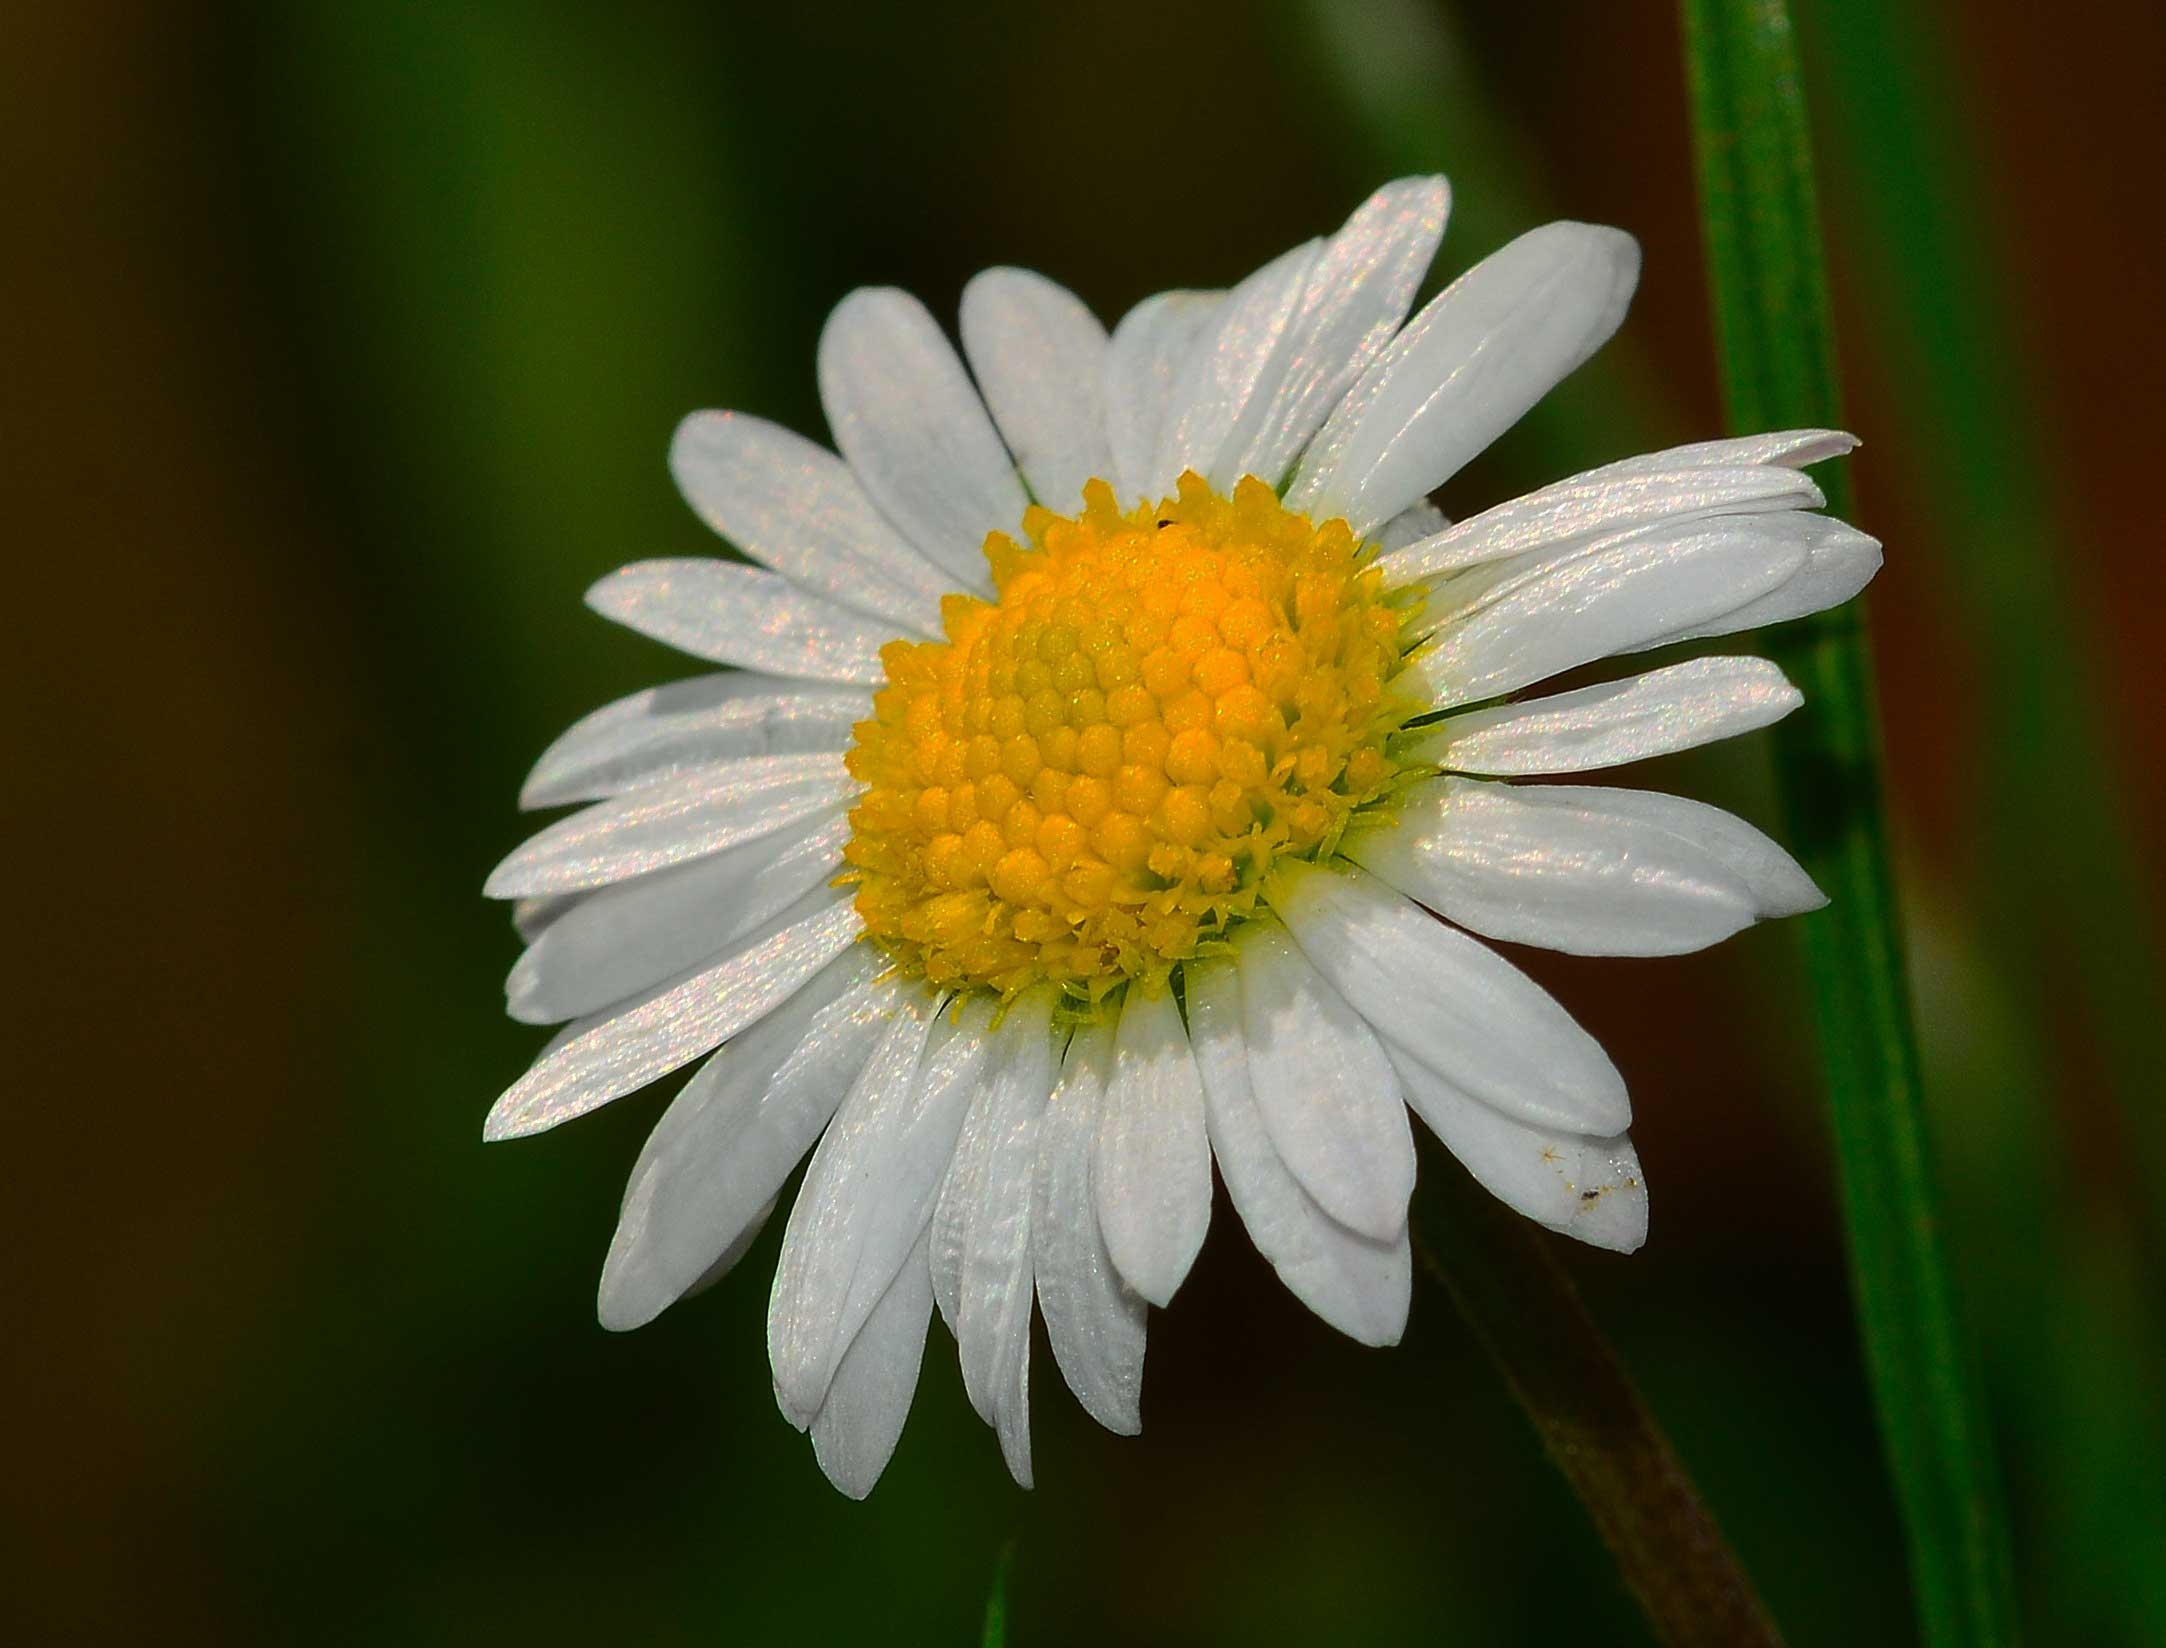
nature, blossom, plant, white, flower, petal, daisy, green, herb, botany, yellow, flora, wildflower, close up, petals, margaret, macro photography, flowering plant, daisy family, oxeye daisy, plant stem, land plant, chamaemelum nobile, marguerite daisy